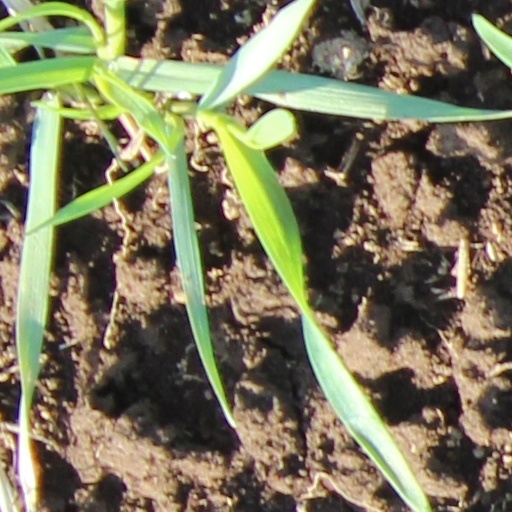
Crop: wheat